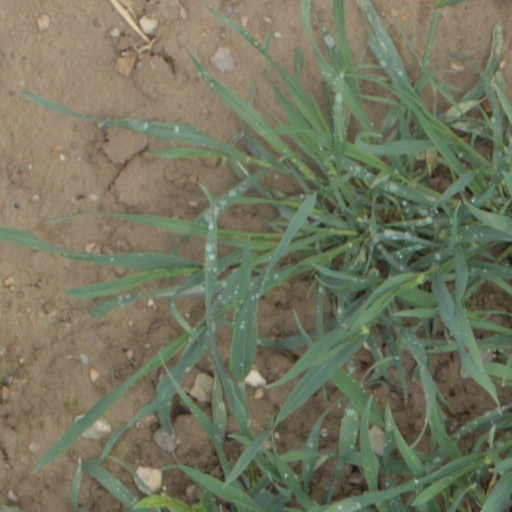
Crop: wheat